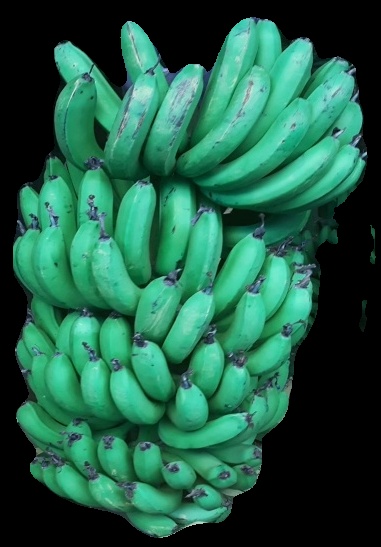
Variety: pachbale
Grade: grade1